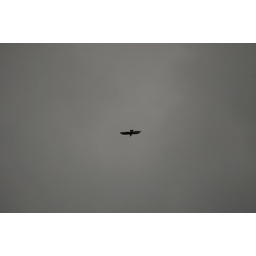
a bird in the sky